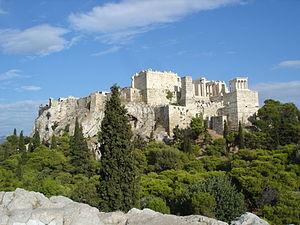
L’Aréopage est la « colline d'Arès » à Athènes. « Aréopage » est aussi le nom porté depuis le XIXᵉ siècle par la Cour de cassation, organe judiciaire suprême de Grèce.
L’acropole d'Athènes est un plateau rocheux calcaire s'élevant au centre de la ville d'Athènes à laquelle elle a longtemps servi de citadelle, de l'Athènes antique à l'occupation ottomane, ainsi que de sanctuaire religieux durant l'Antiquité. Inscrite au patrimoine mondial de l'UNESCO, l'Acropole est actuellement un des sites touristiques les plus visités du monde.